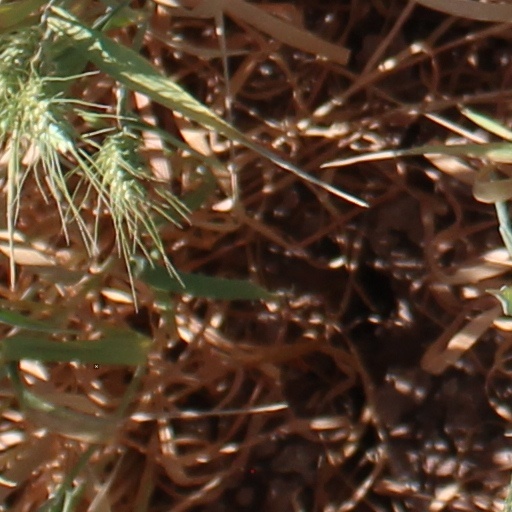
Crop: wheat